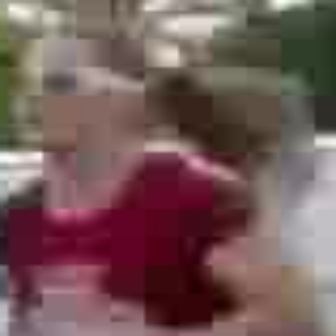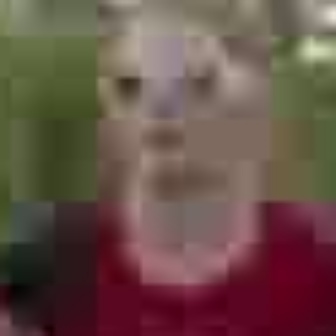
  Please identify the target specified by the bounding box [8,58,93,143] in the first image and locate it in the second image. Return the coordinates in [x_min,y_min,x_max,y_max] format.
Answer: [98,57,206,165]